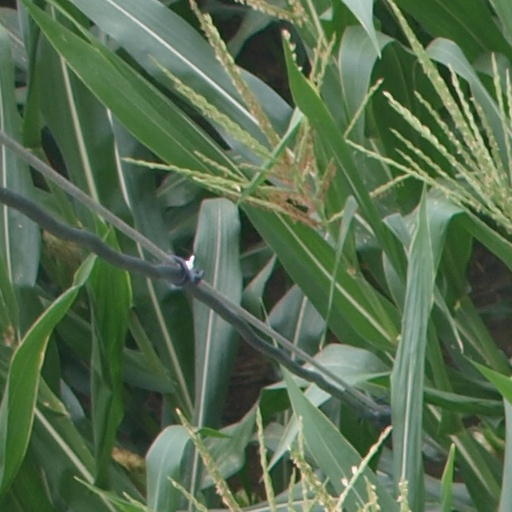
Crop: maize; corn